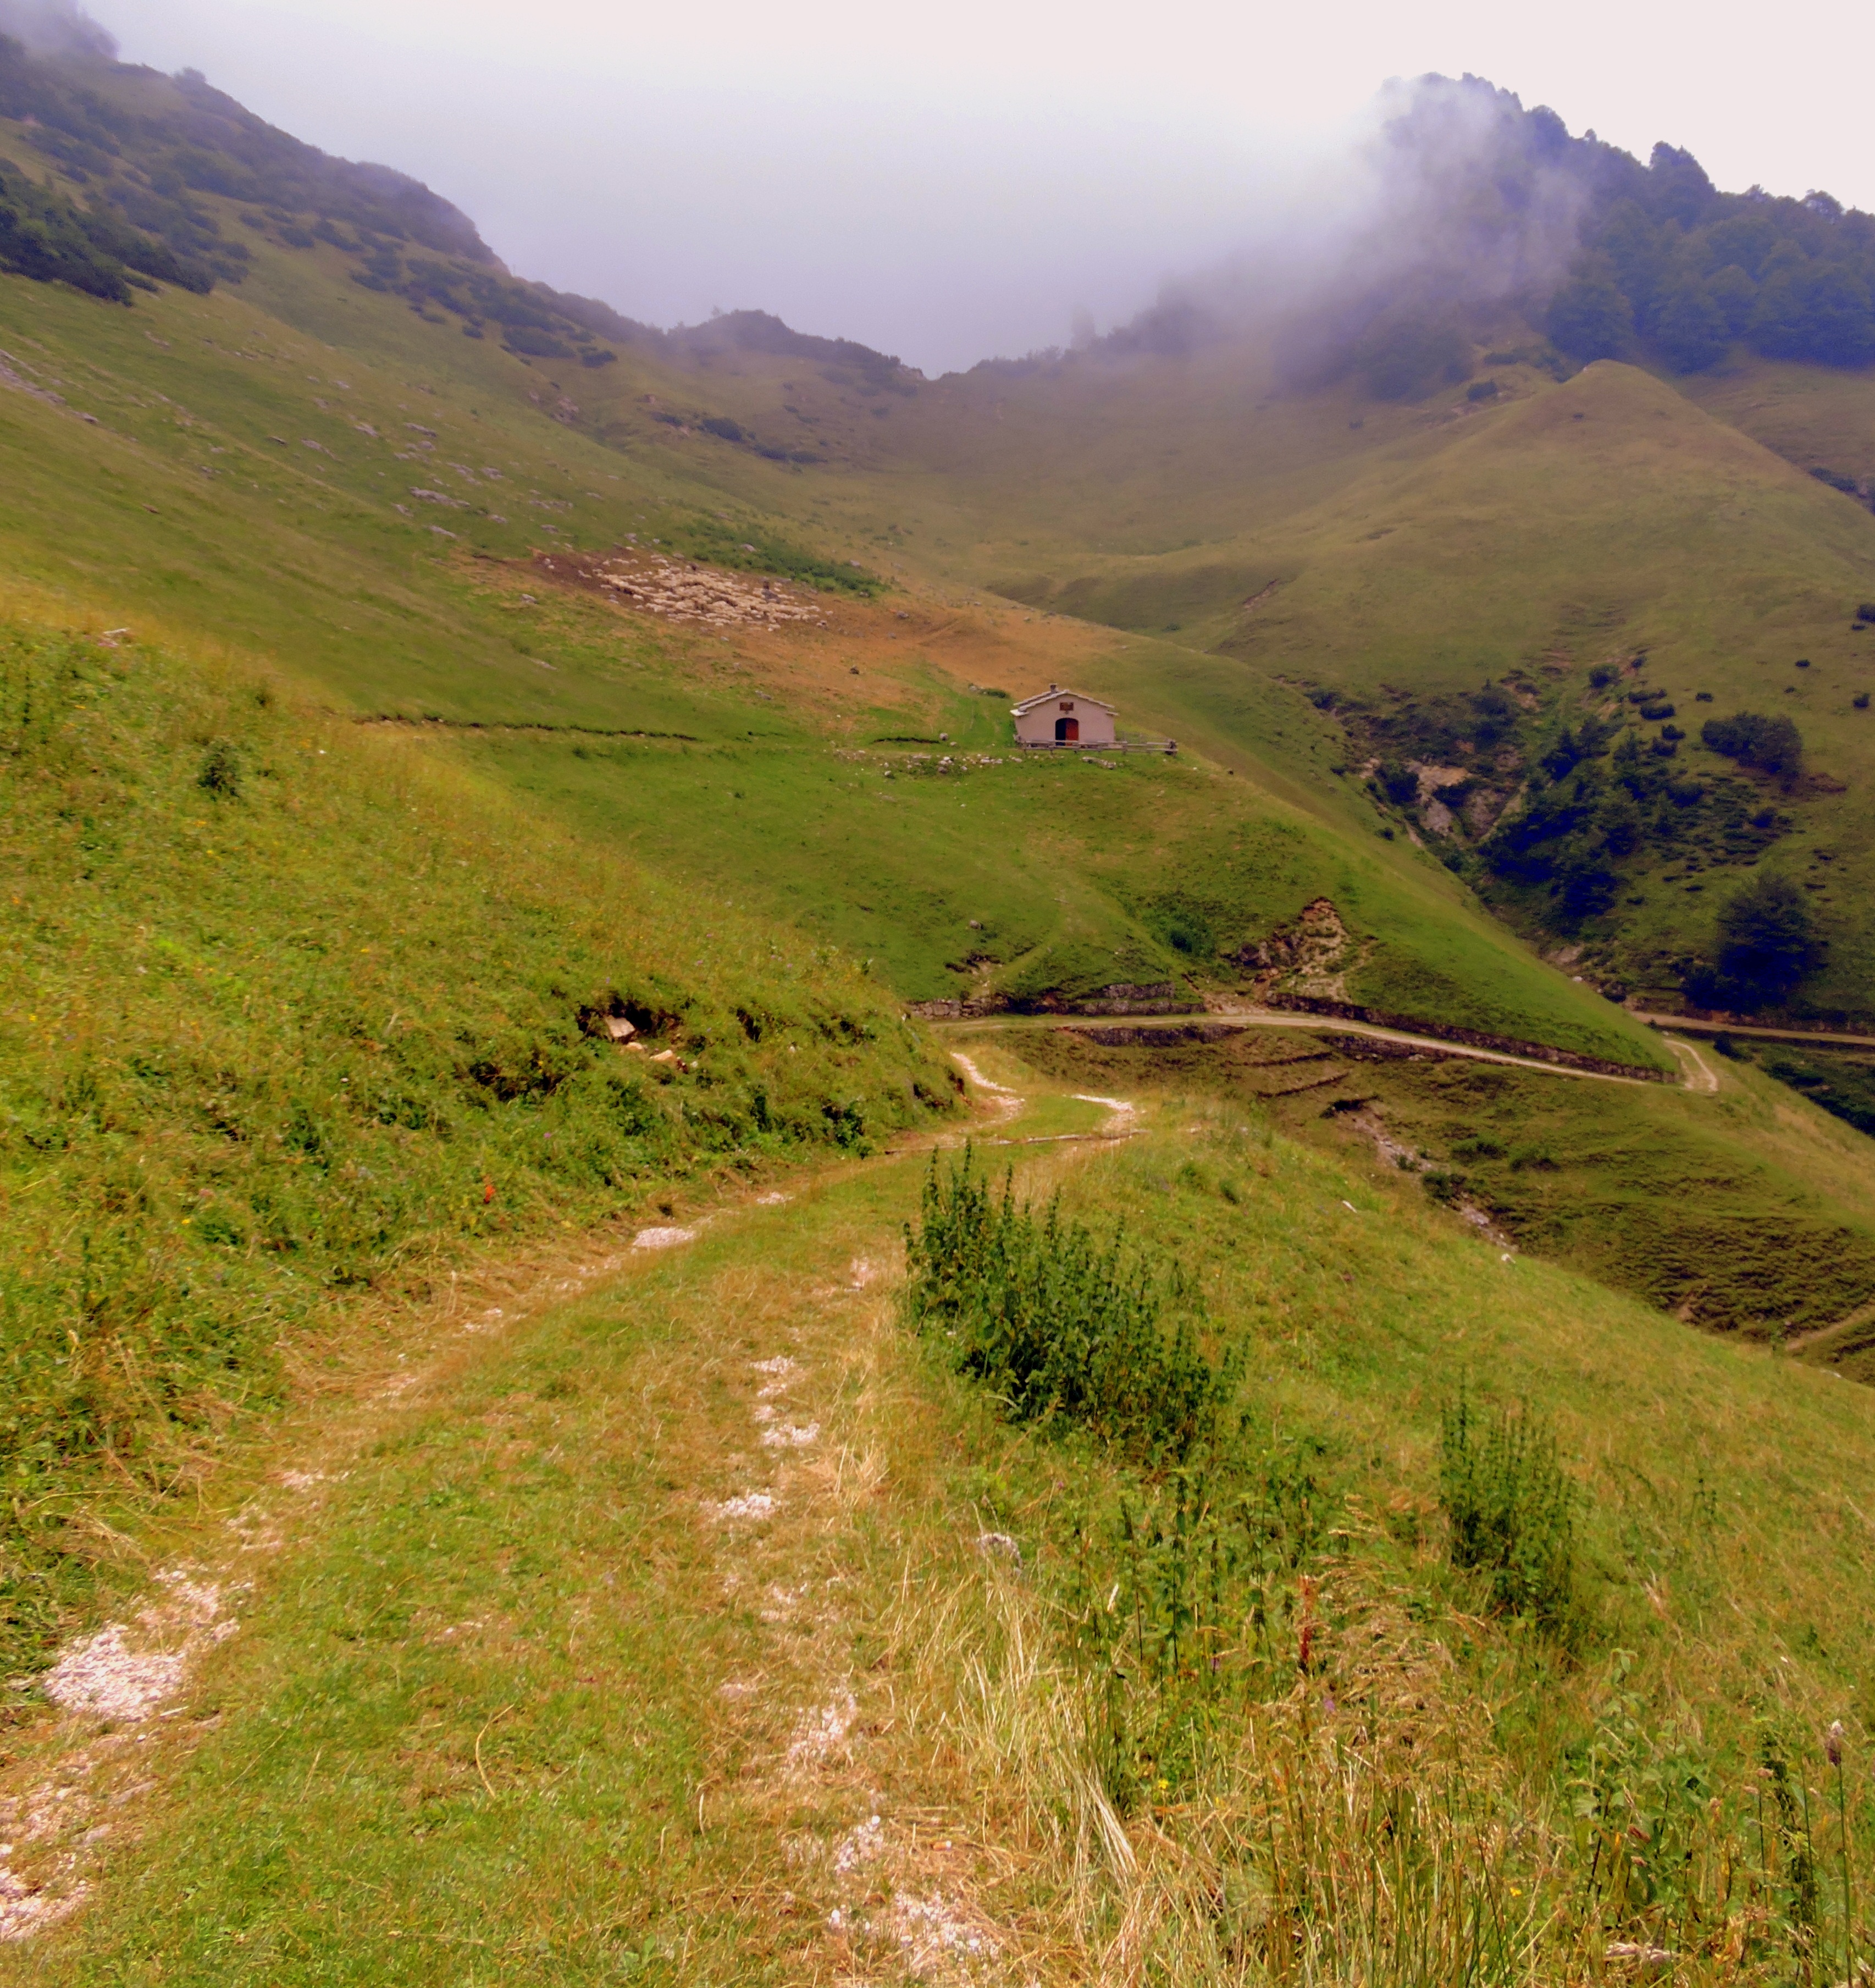
landscape, grass, mountain, hiking, trail, field, meadow, prairie, hill, valley, mountain range, dirt road, walk, pasture, italy, reservoir, highland, ridge, plain, grassland, plateau, veneto, fell, loch, ecosystem, steppe, rural area, mountain pass, val fraselle, geographical feature, mountainous landforms